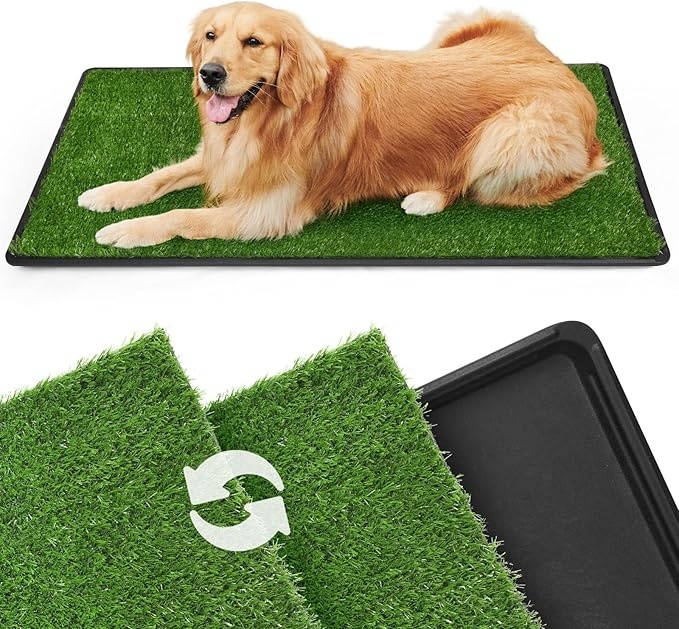
LOOBANI 45x29in Large Dog Grass Potty Tray - Dog Litter Box with 2-Pack Replacement Artificial Grass Puppy Training Pads - Potty Tray for Balcony Apartment Indoor Outdoor Use
About This 【2 x REPLACEMENT DOG POTTY GRASS】The dog grass pad with tray includes 2 replacement grass pads. Having extra pads on hand allows you to easily swap them out while cleaning. You’ll find that the dog potty grass is soft under your pup’s paws, making it the most comfortable for it to use to roll around and play on, as well as to do their business. 【QUICKLY ABSORBENCY】Dog litter box with a specially designed backing allowing for complete drainage, you will have no need to worry about your dog running over your new rug in the living room with their muddy paws from potty training. Large artificial grass for dogs potty gets your dog used to the feel of real grass while potty training, to meet your pet’s needs. 【EXTRA LARGE PET LOO】The grass pads for dogs with tray large size is 45 x 29 inches, making it ideal for medium or large dogs. The indoor dog potty is designed for your pet’s ideal experience, looks and feels just like real grass. Not only that, but your dog will love their grass pad with tray while business, keeping their paws clean and staying safe and healthy all the while. 【NO-FUSS CLEAN & EASY TO MAINTAIN】This easy-to-clean potty patch for dogs can be restored to a like-new condition by simply rinsing it with mild detergent first, followed by fresh water. Pet pee pad with tray is extremely low maintenance. So you’re not spending hours cleaning up your turf grass pad or constantly worrying about your beloved furry friend’s safety. Overview Color : Green Brand : LOOBANI Size : 45"×29" (3-Layer Potty System) Material : Polyethylene (PE), TPU Product Dimensions : 45"L x 29"W x 1.5"H Item Weight : 9 Pounds Style : Modern Manufacturer : LOOBANI Litter Box Type : Pan Litter Box
Brand: LOOBANI
Category: Animals & Pet Supplies > Pet Supplies > Pet Waste Disposal Systems & Tools > Litter Trays